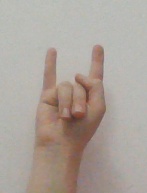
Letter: la